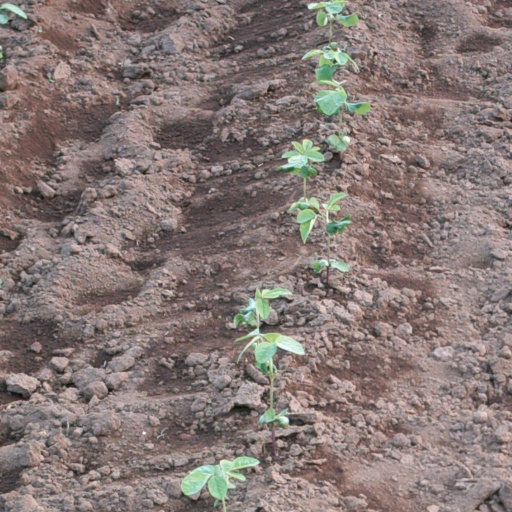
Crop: soybean